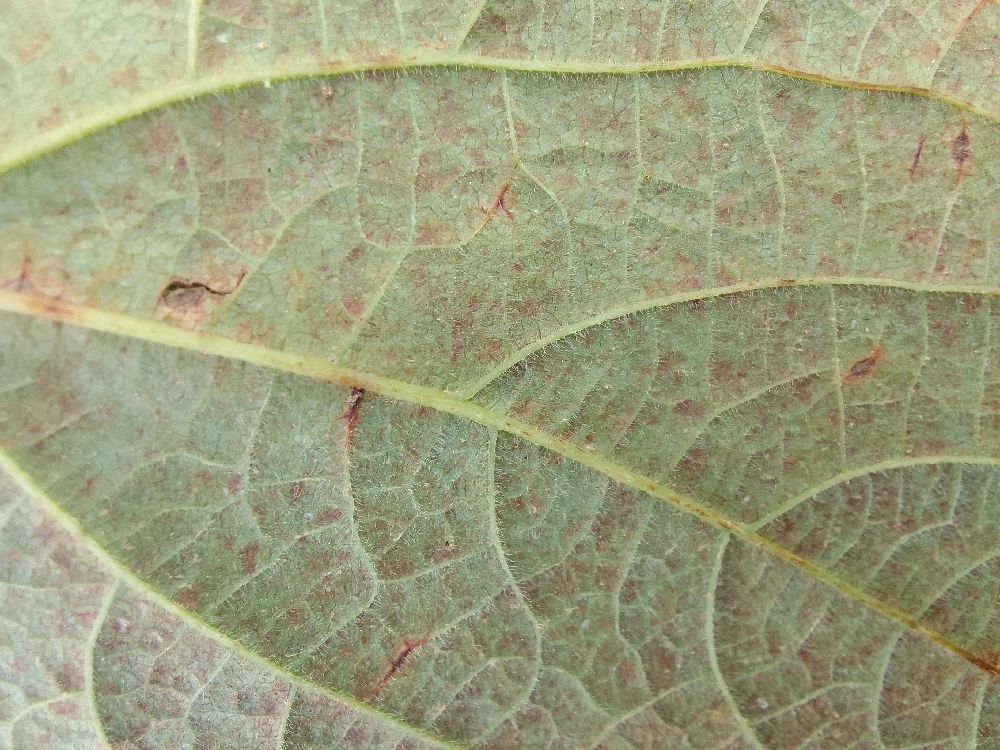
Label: anthracnose